Godet African Burial Ground

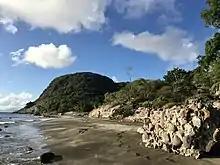
Ruins of the Water Fort St. Eustatius with in the background the Godet burial ground

The Godet African Burial Ground is an unmarked historical burial ground for enslaved African men, women and children located at the southwest coast of Sint Eustatius, Dutch Caribbean. The burial ground was part of the former Godet plantation on the island.